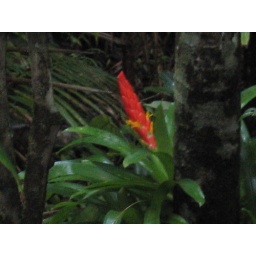
terrible shot of beautiful plant in rain forest